Murder of Melanie Hall

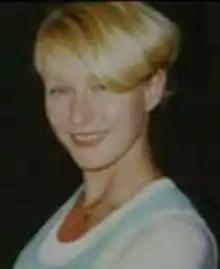
Melanie Hall

Melanie Hall (20 August 1970 – disappeared 9 June 1996; declared legally dead 17 November 2004) was a British hospital clerical officer from Bradford-on-Avon, Wiltshire, who disappeared following a night out at Cadillacs nightclub in Bath. She was declared dead "in absentia" in 2004.